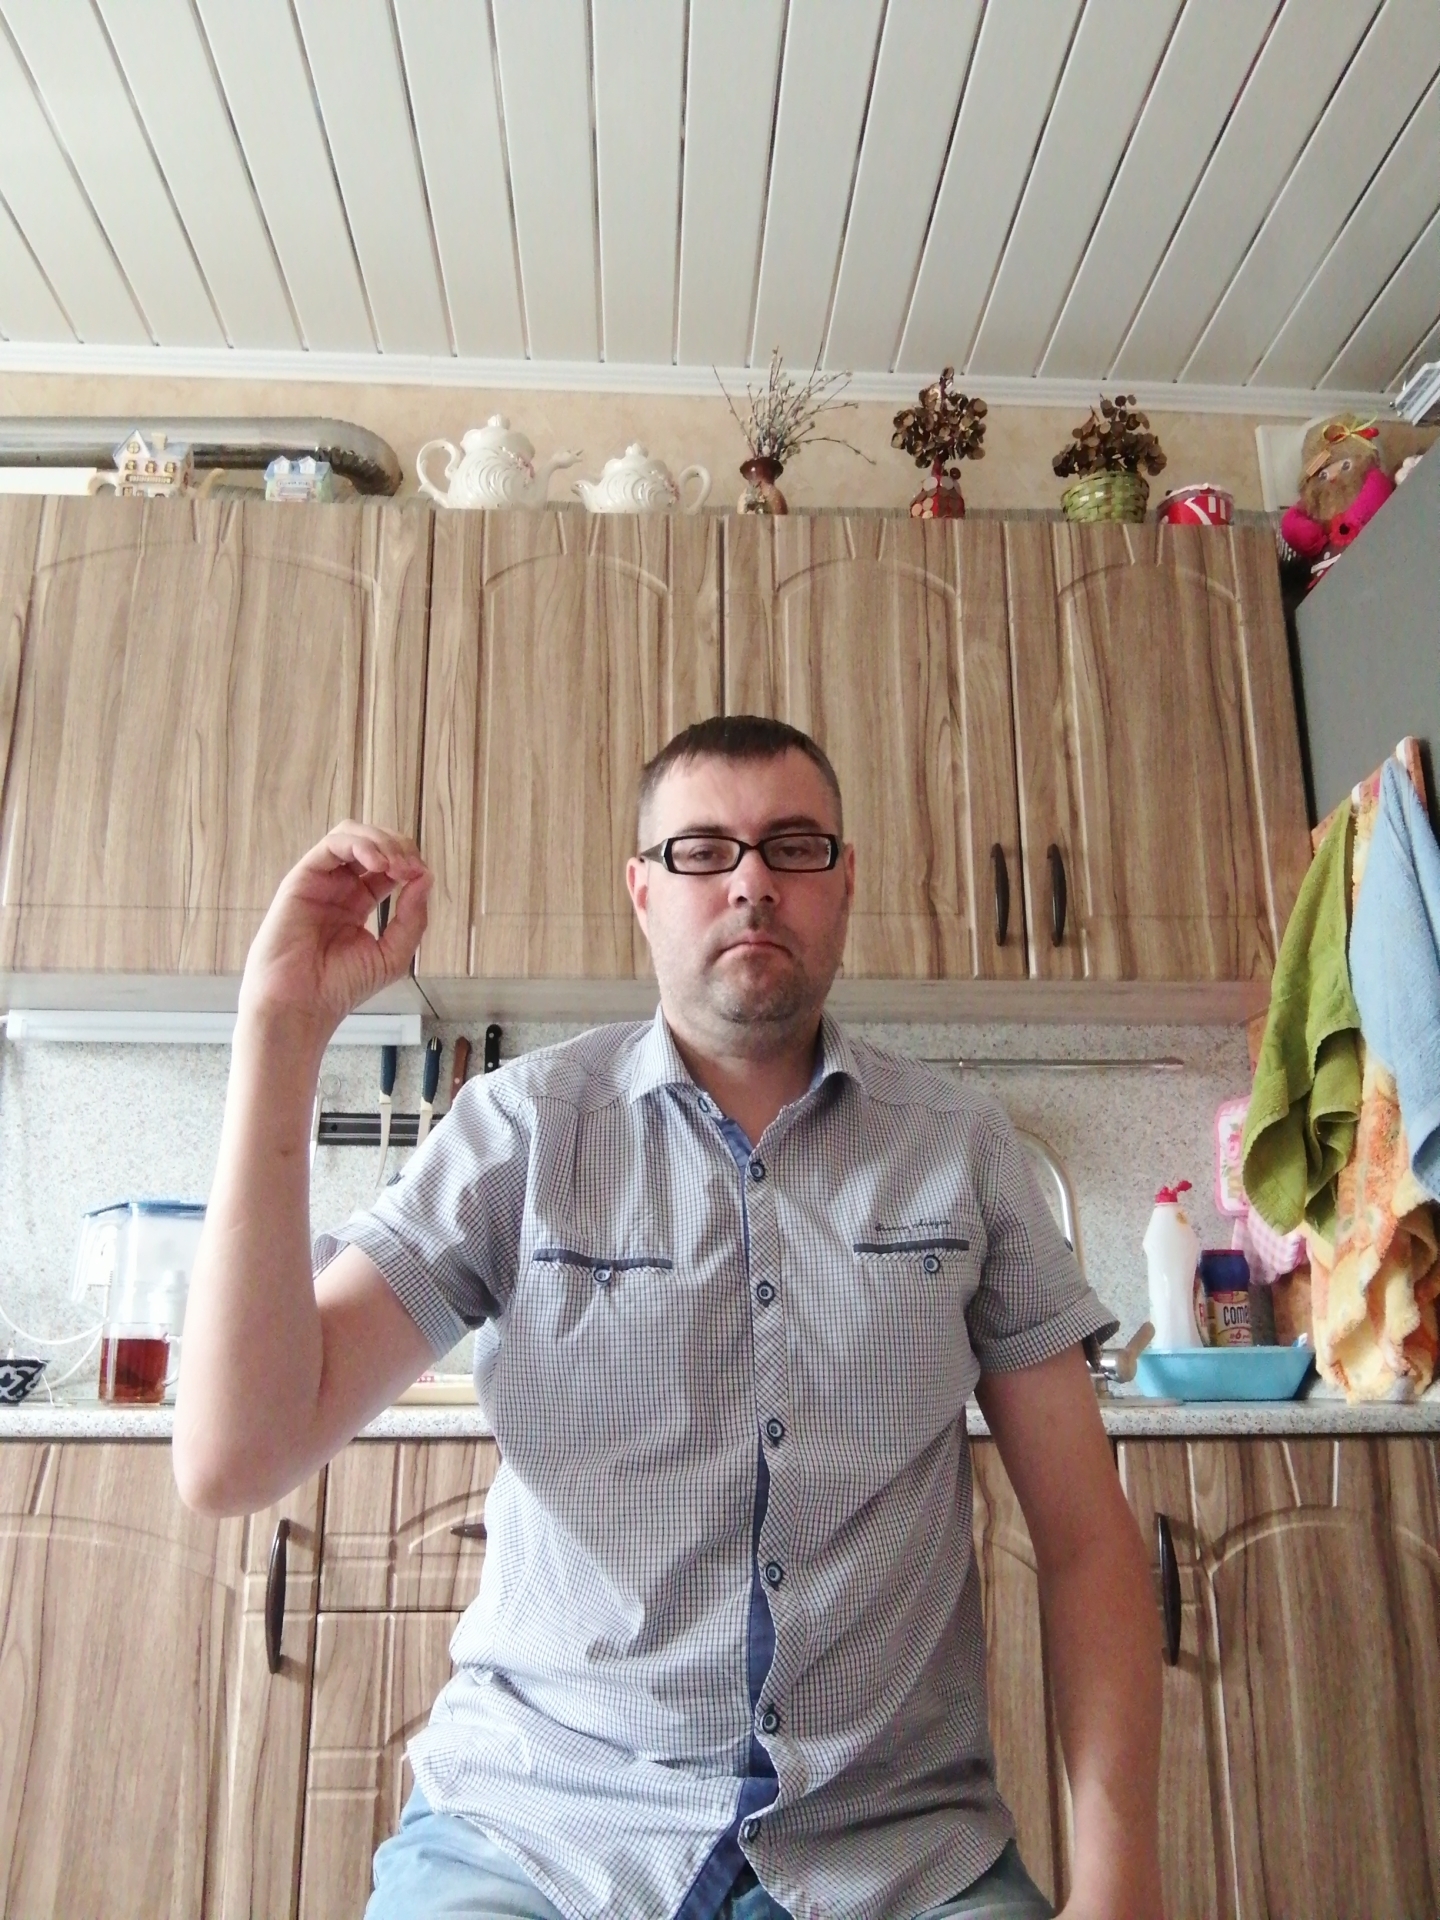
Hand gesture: grip